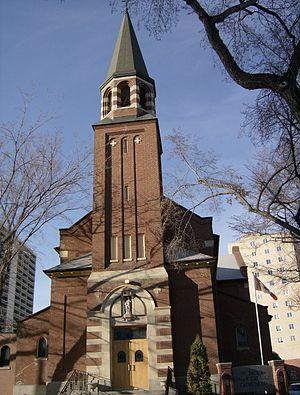
Le diocèse de Saskatoon est un diocèse latin de l'Église catholique situé dans la province ecclésiastique de Regina en Saskatchewan au Canada.
La cathédrale Saint-Paul de Saskatoon, en anglais : St. Paul's Cathedral, est une cathédrale catholique romaine située à Saskatoon, dans la province de la Saskatchewan, au Canada. La cathédrale se trouve dans le Central Business District, près du fleuve.